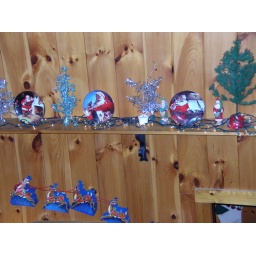
coca cola santa plates on wall above mirror on left walking into bathroom from upstairs loft....